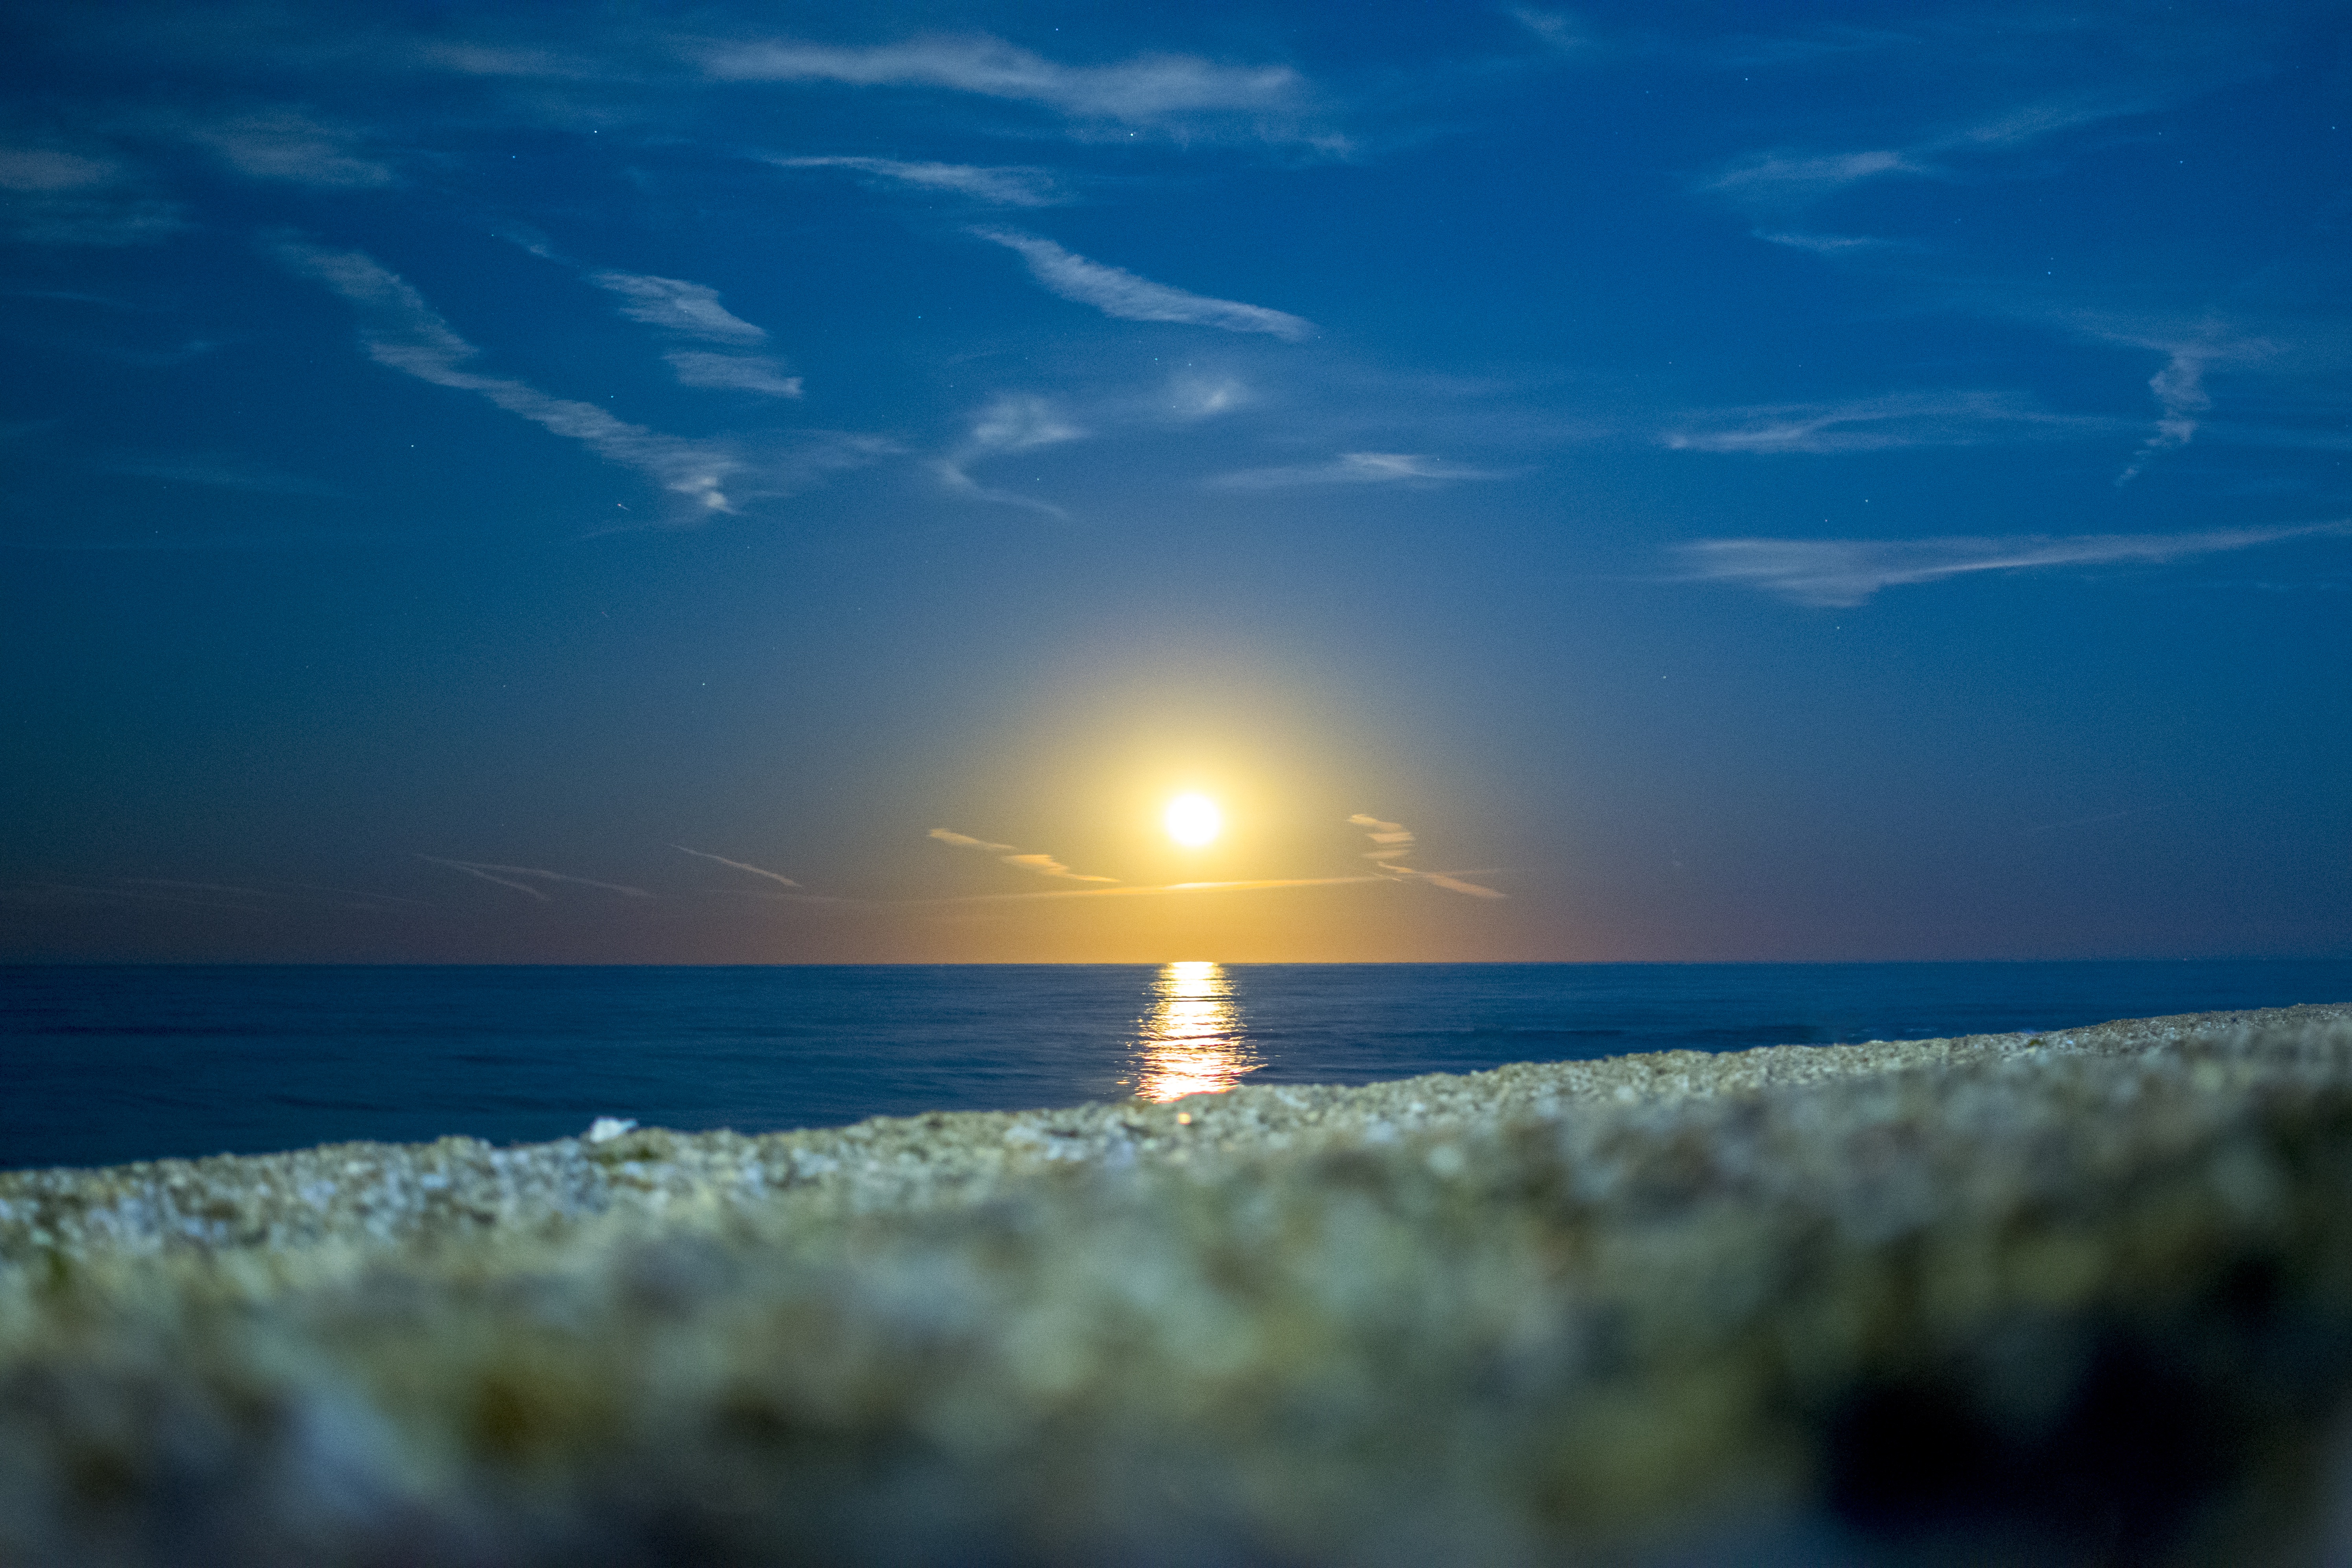
sky, cloud, water, atmosphere, water resources, azure, afterglow, natural landscape, liquid, fluid, beach, sunlight, dusk, coastal and oceanic landforms, sunrise, sunset, cumulus, horizon, landscape, astronomical object, wind wave, waterway, lens flare, calm, electric blue, shore, dawn, reflection, sun, evening, wind, tropics, wave, sand, meteorological phenomenon, ocean, coast, sound, art, night, bay, caribbean, tide, winter, sea, tree, rock, vacation